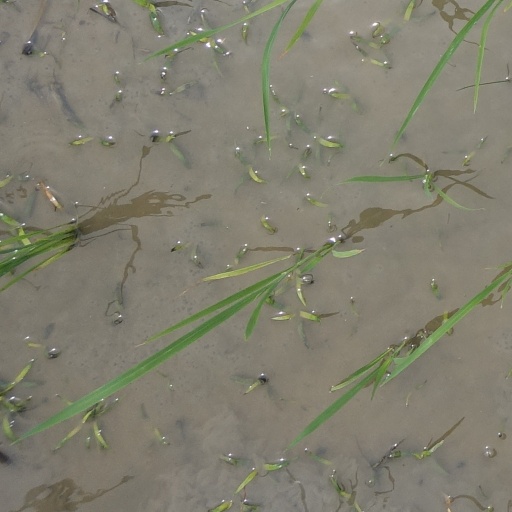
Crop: rice